Bharata (Ramayana)

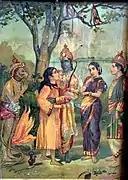
Bharata meeting Rama, Lakshmana, Sita and Hanuman after exile

Bharata met Hanuman in Nandigrama, who informed him about all the events that had transpired during Rama's exile. When Rama returned, Bharata approached him, with Rama's shoes above his head, and returned them to him. After Rama's coronation as the king of Kosala, Bharata reconciled with Kaikeyi.